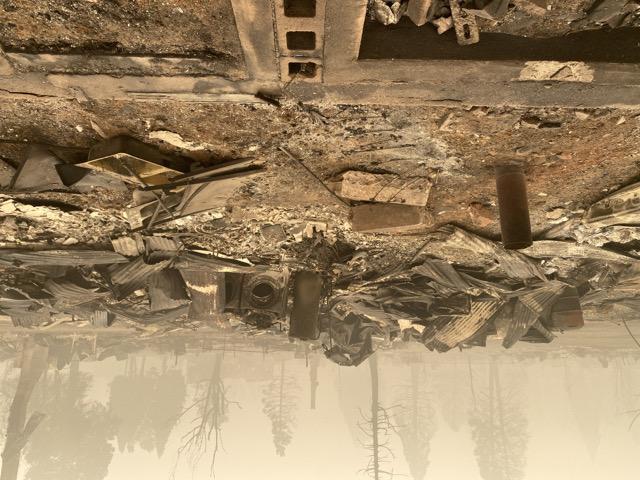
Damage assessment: destroyed